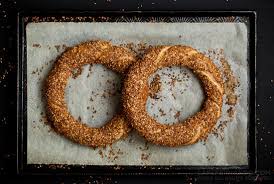
Yemek: simit